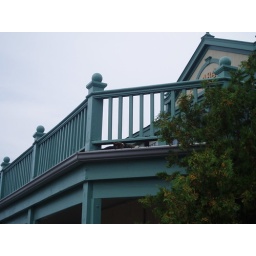
There's a cat sleeping under the bottom ring.